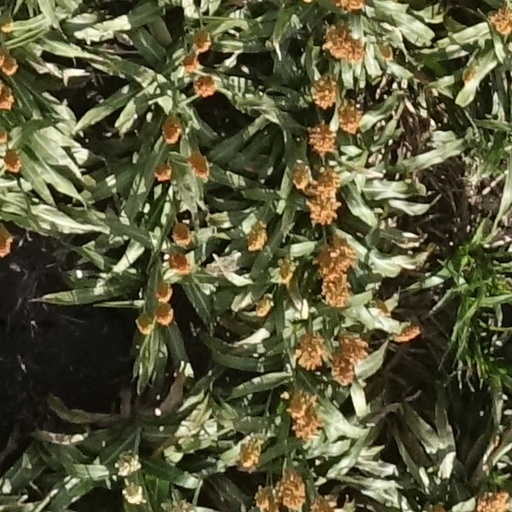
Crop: sorghum